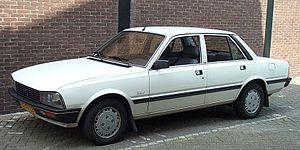
La Peugeot 505 est une automobile de la marque Peugeot produite entre mai 1979 et juin 1992 à 1 350 798 exemplaires. Son design extérieur est l’œuvre de Pininfarina et le design intérieur est signé Paul Bracq.